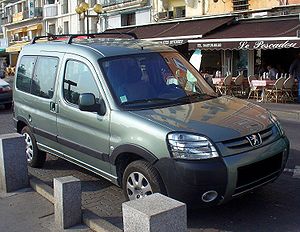
Peugeot Partner / Partner/Partner Origin (1996−2009)
Peugeot Partner er en bilmodel fra den franske bilfabrikant Peugeot, som er blevet fremstillet i tre generationer siden 1996.